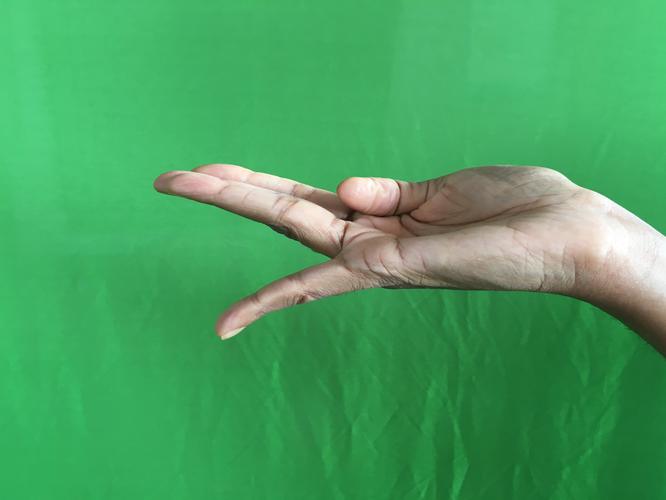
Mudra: Chaturam
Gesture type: single_hand